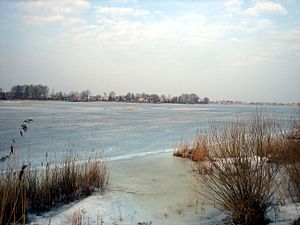
FK Širvėna
Širvėna sø om vinteren
Futbolo klubas Širvėna er en litauisk fodboldklub fra Biržai.